Dedensen-Gümmer station

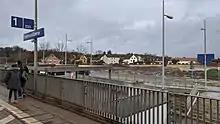
Dedensen-Gümmer station in 2020

Dedensen-Gümmer is a railway station located in Dedensen and Gümmer, Germany. The station is located on the Hanover–Minden railway and the Bremen–Hanover railway. The train services are operated by Deutsche Bahn as part of the Hanover S-Bahn. Dedensen-Gümmer is served by the S1 and S2. It is in the "Umland" zone of Hannover.